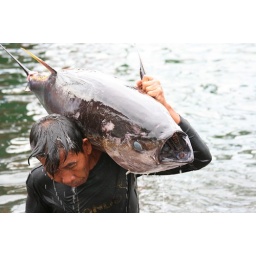
Fisherman carries a yellow fin tuna to be weighed and sold in the market of the fish port in General Santos.